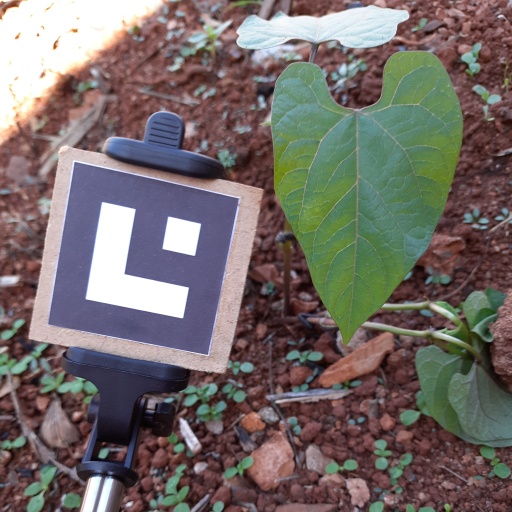
Observations: wavy surface, no eating holes, under shade